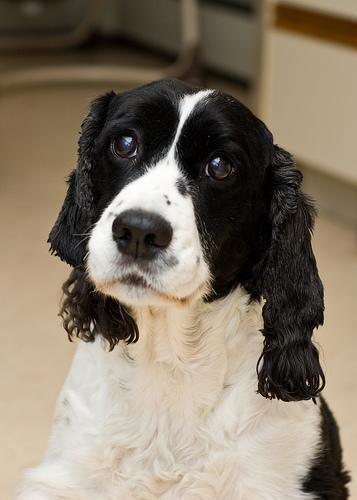
English_springer